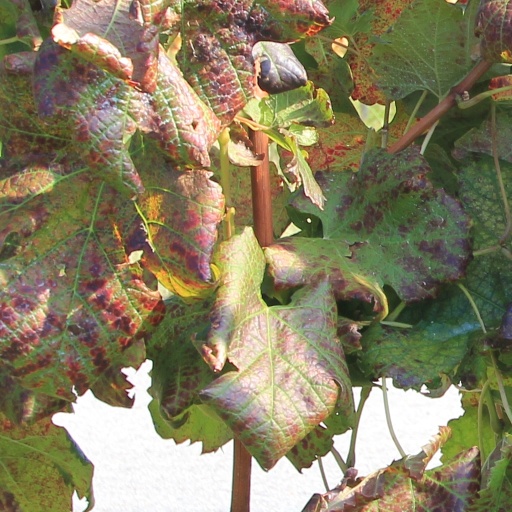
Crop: grape